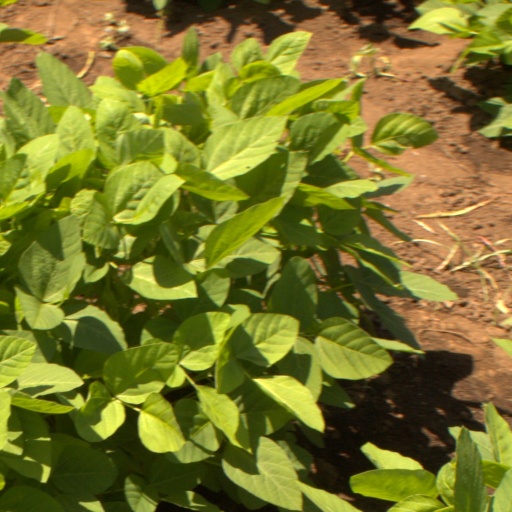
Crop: soybean